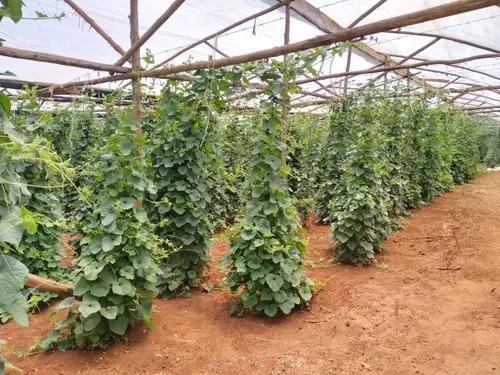
Eneo mfano wa shamba kitalu ama bustani, kilichopandwa miche iliyoota na kuchipua kwa rangi ya kijani kibichi, pamoja na mabomba yaliyopitishwa katika eneo hilo, ikiashiria kuwa ni eneo linalotumika kwa ajili ya kilimo cha haidroponi.